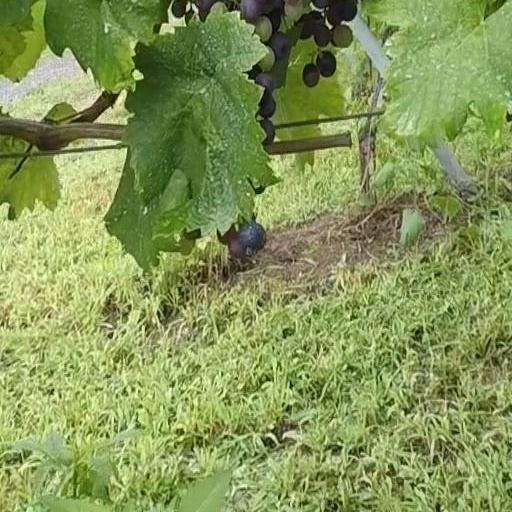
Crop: grape